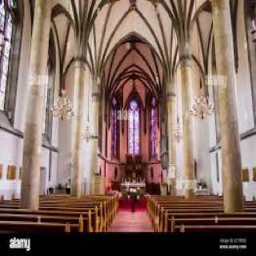
Kathedrale St. Florin